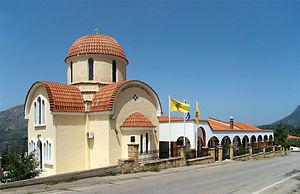
Église Agios Nektarios, Fourfouras, Crète, Grèce.